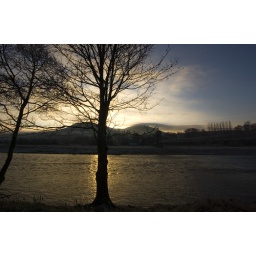
A tree by the banks of the river Tweed near Melrose in the Scottish Borders